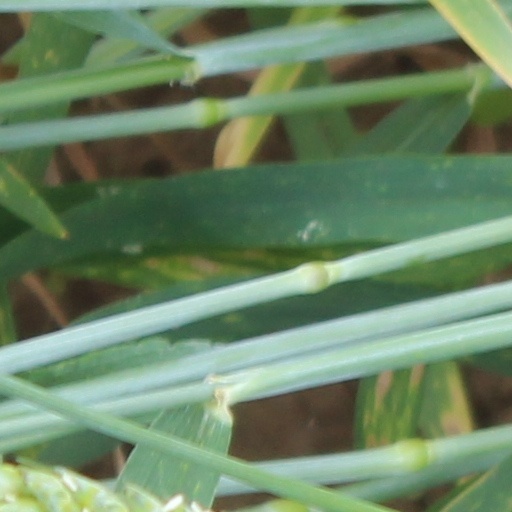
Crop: wheat